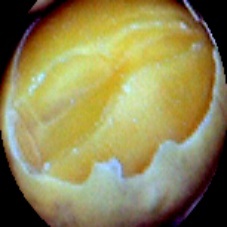
Label: Skin-damaged